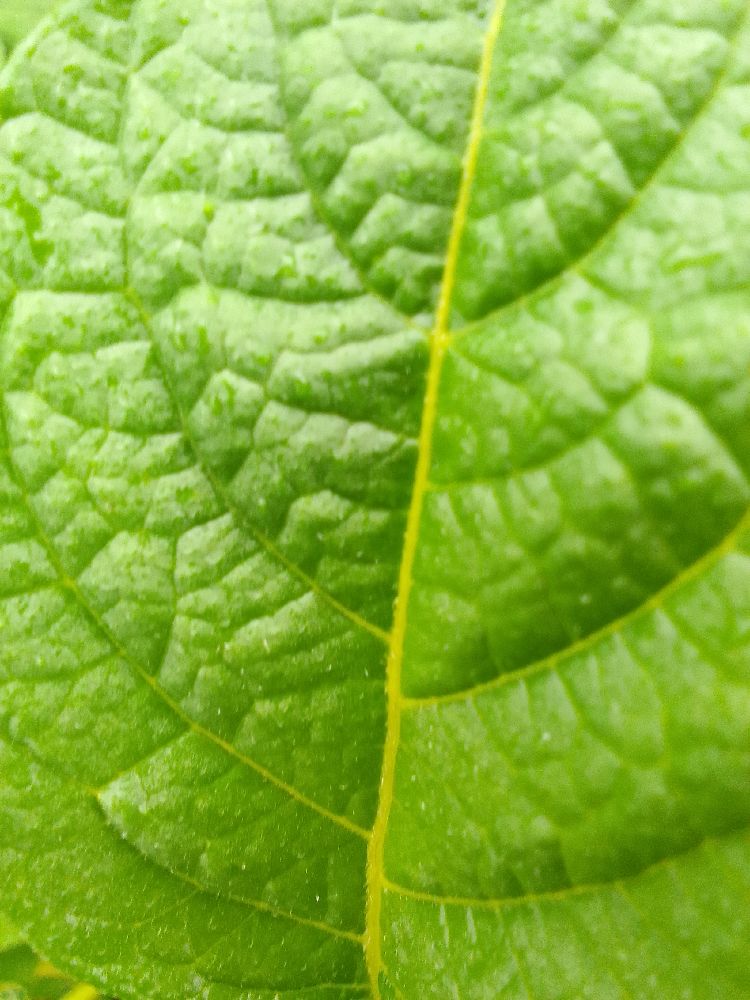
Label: Healthy